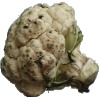
Label: cauliflower